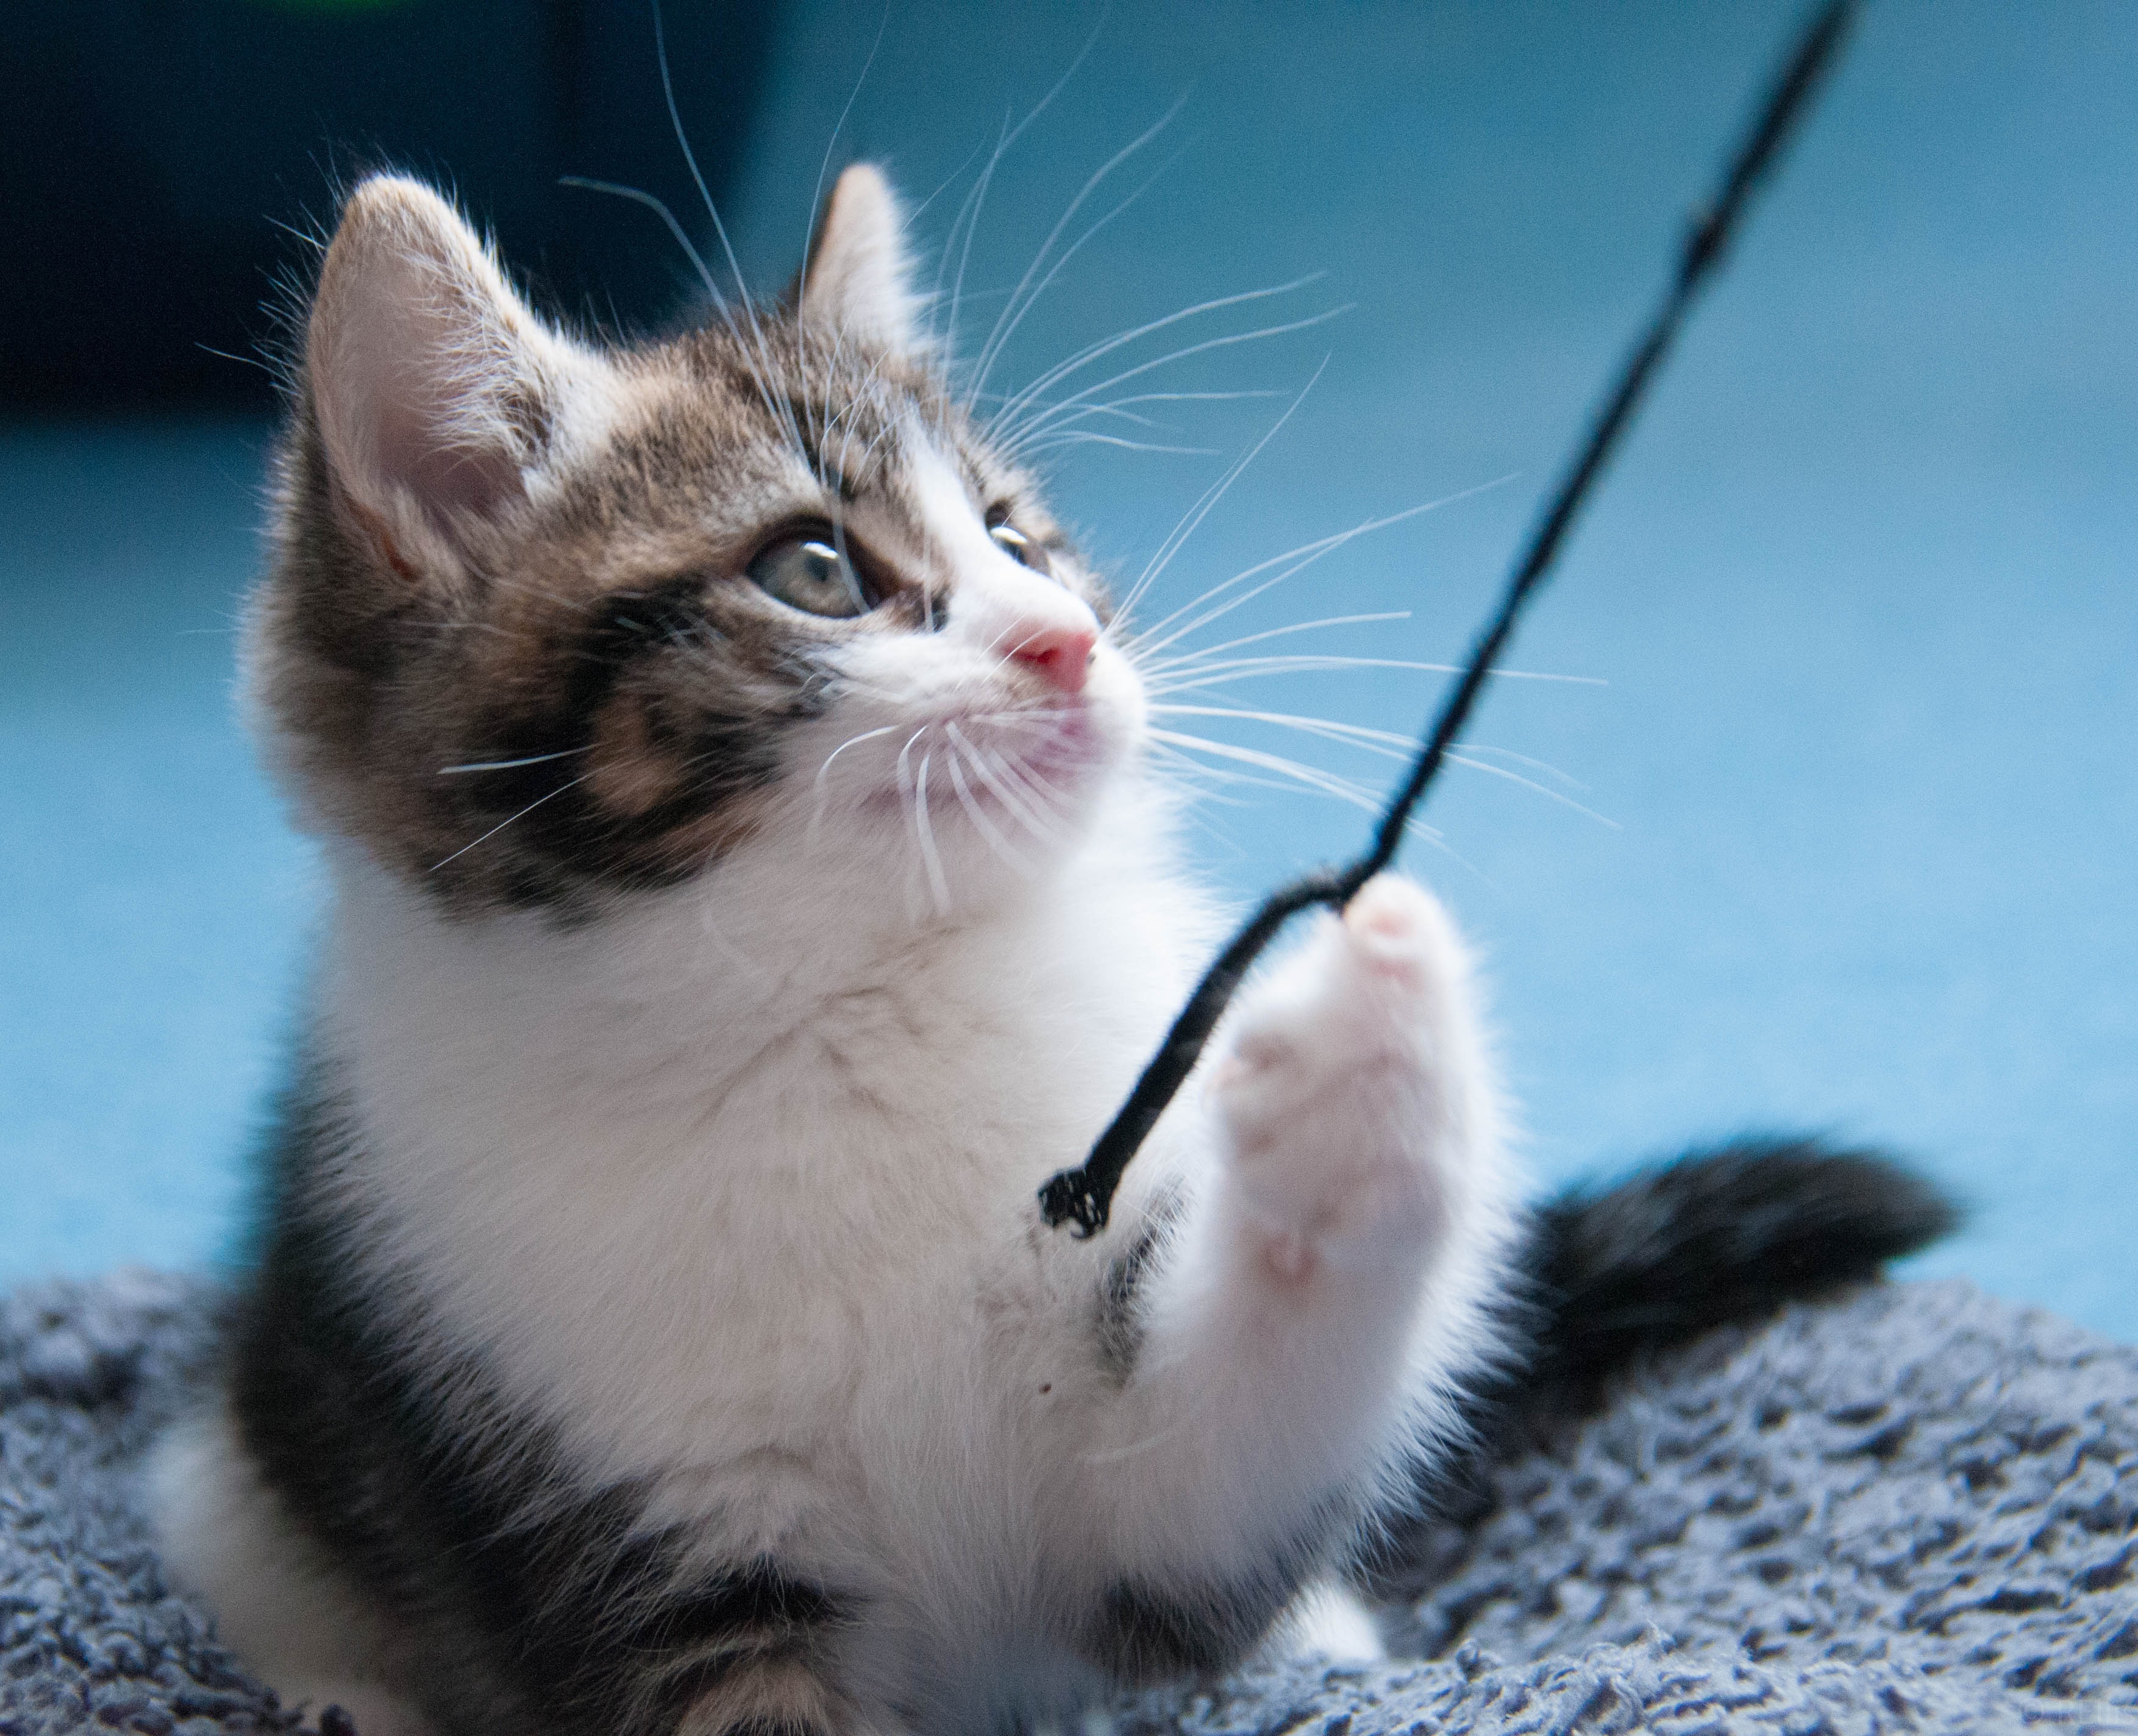
animal, cute, pet, young, kitten, cat, small, feline, mammal, playing, whiskers, vertebrate, funny, domestic, adorable, norwegian forest cat, european shorthair, small to medium sized cats, cat like mammal, carnivoran, domestic short haired cat, domestic long haired cat